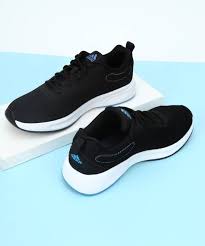
Label: Sneaker